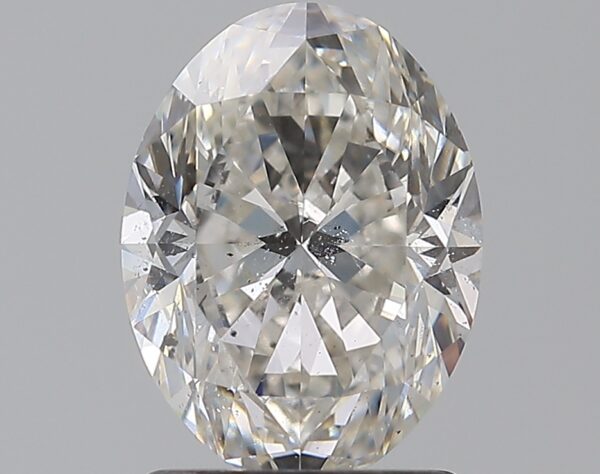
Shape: oval
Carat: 1.51
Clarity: SI1
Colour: F
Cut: VG
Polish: EX
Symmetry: EX
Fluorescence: VS
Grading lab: GIA
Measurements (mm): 8.44 x 6.29 x 4.14